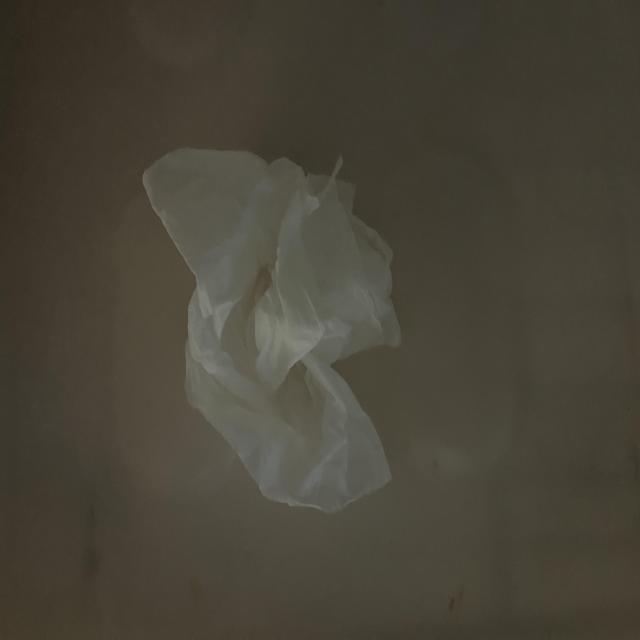
Label: tissues